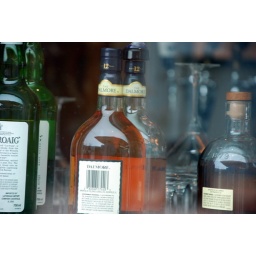
Shot from outside a bar - these are the bottles placed near the window and you can see their reflection.